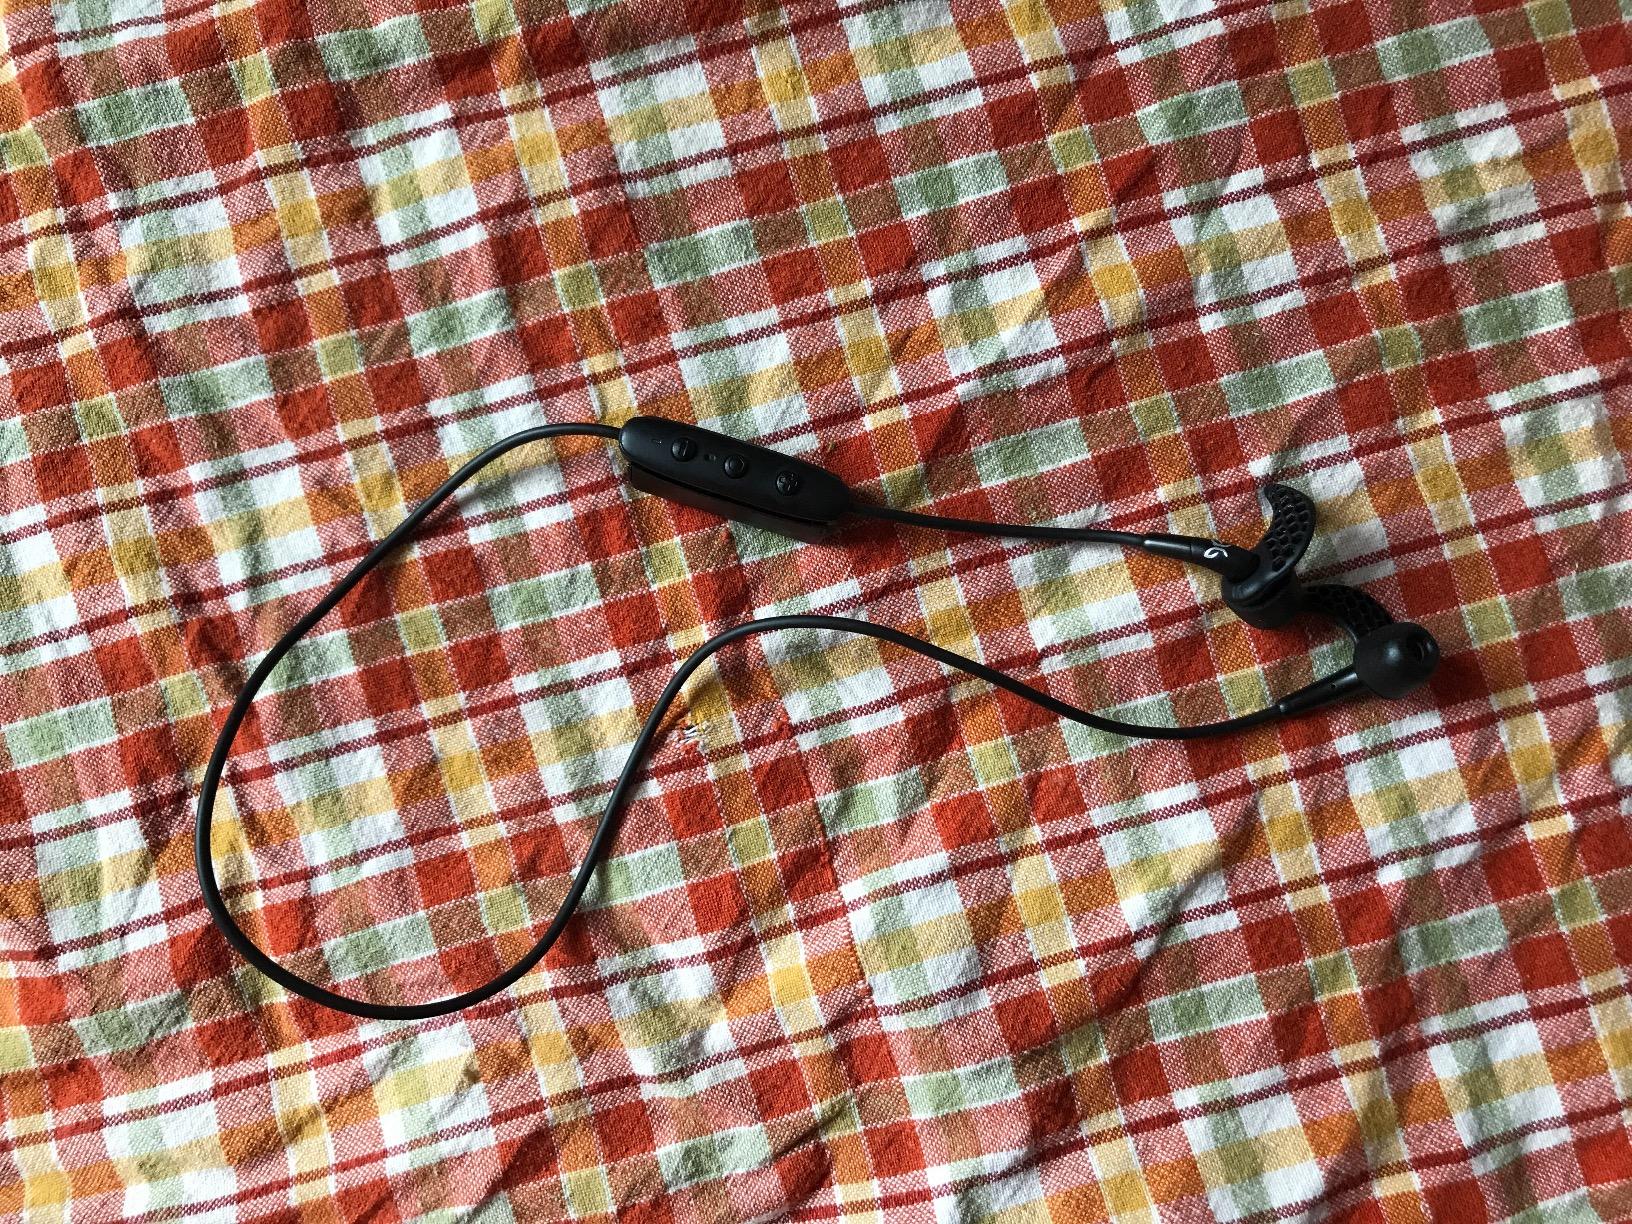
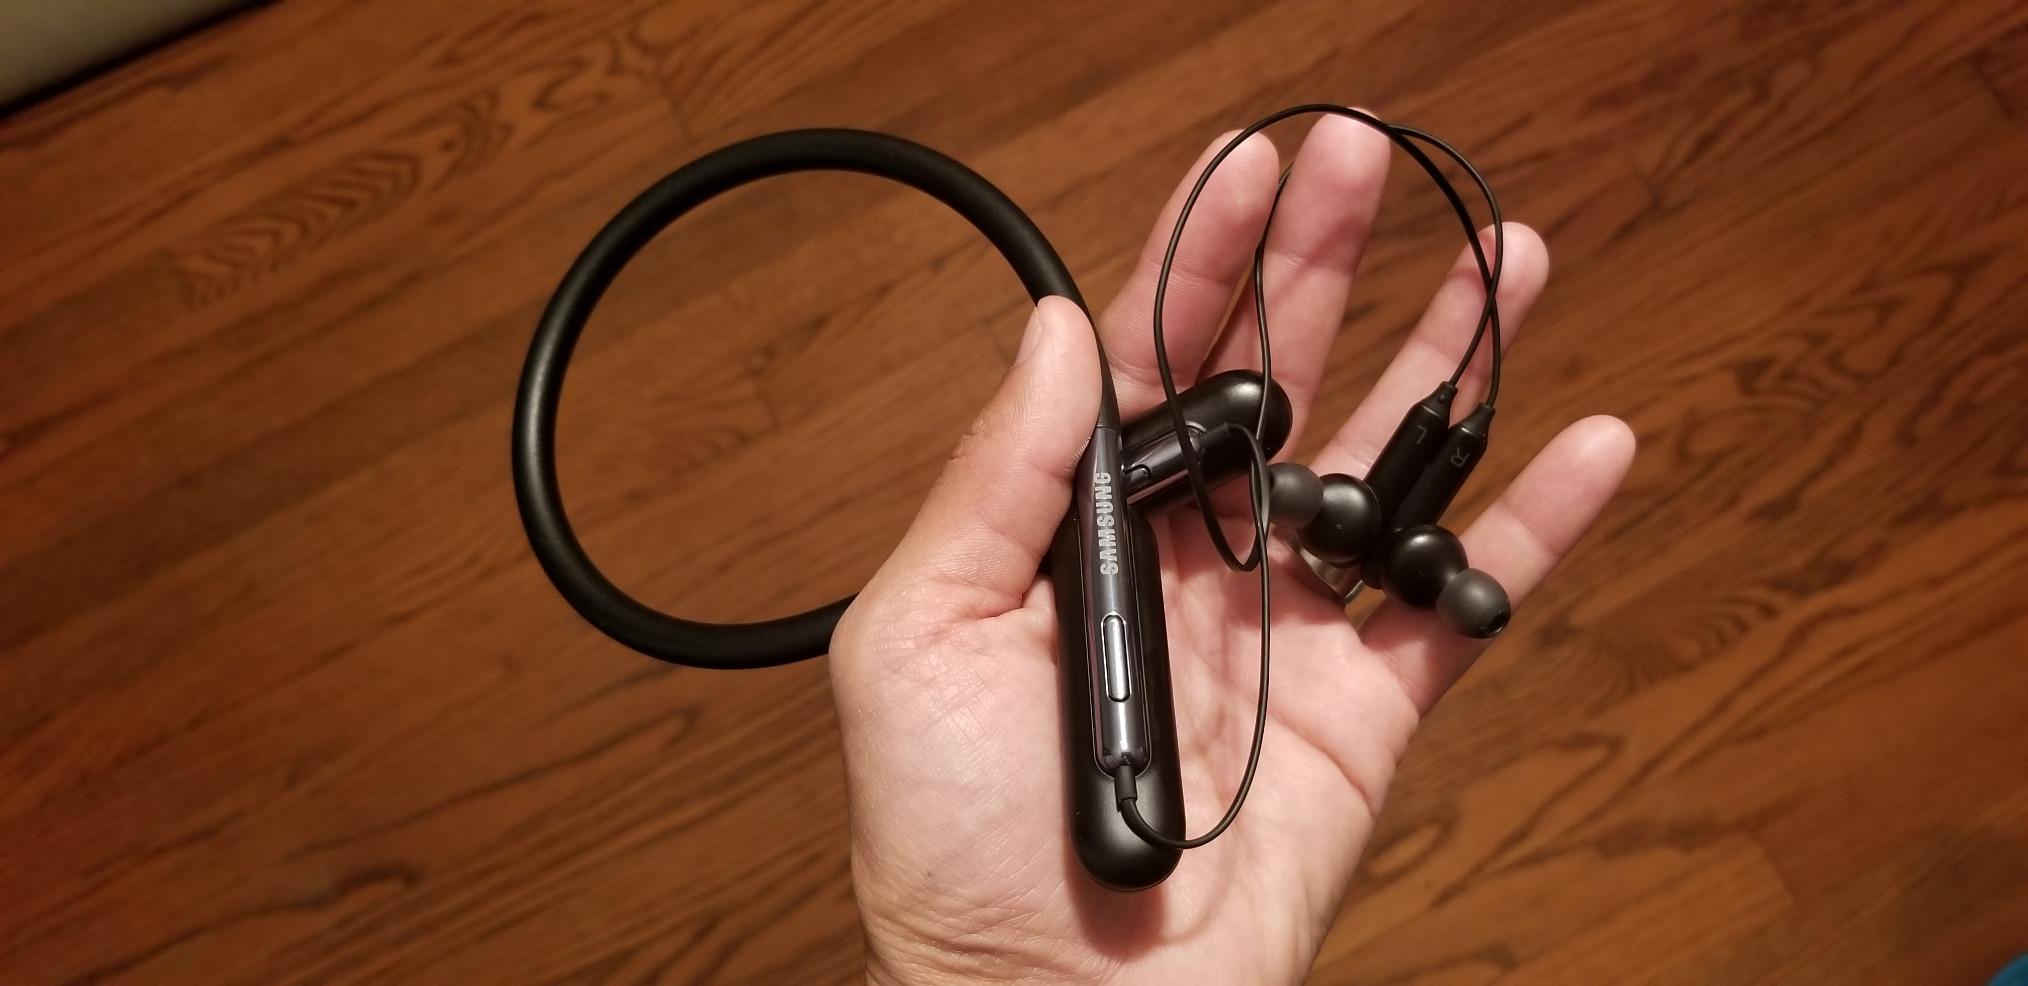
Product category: headphones
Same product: no